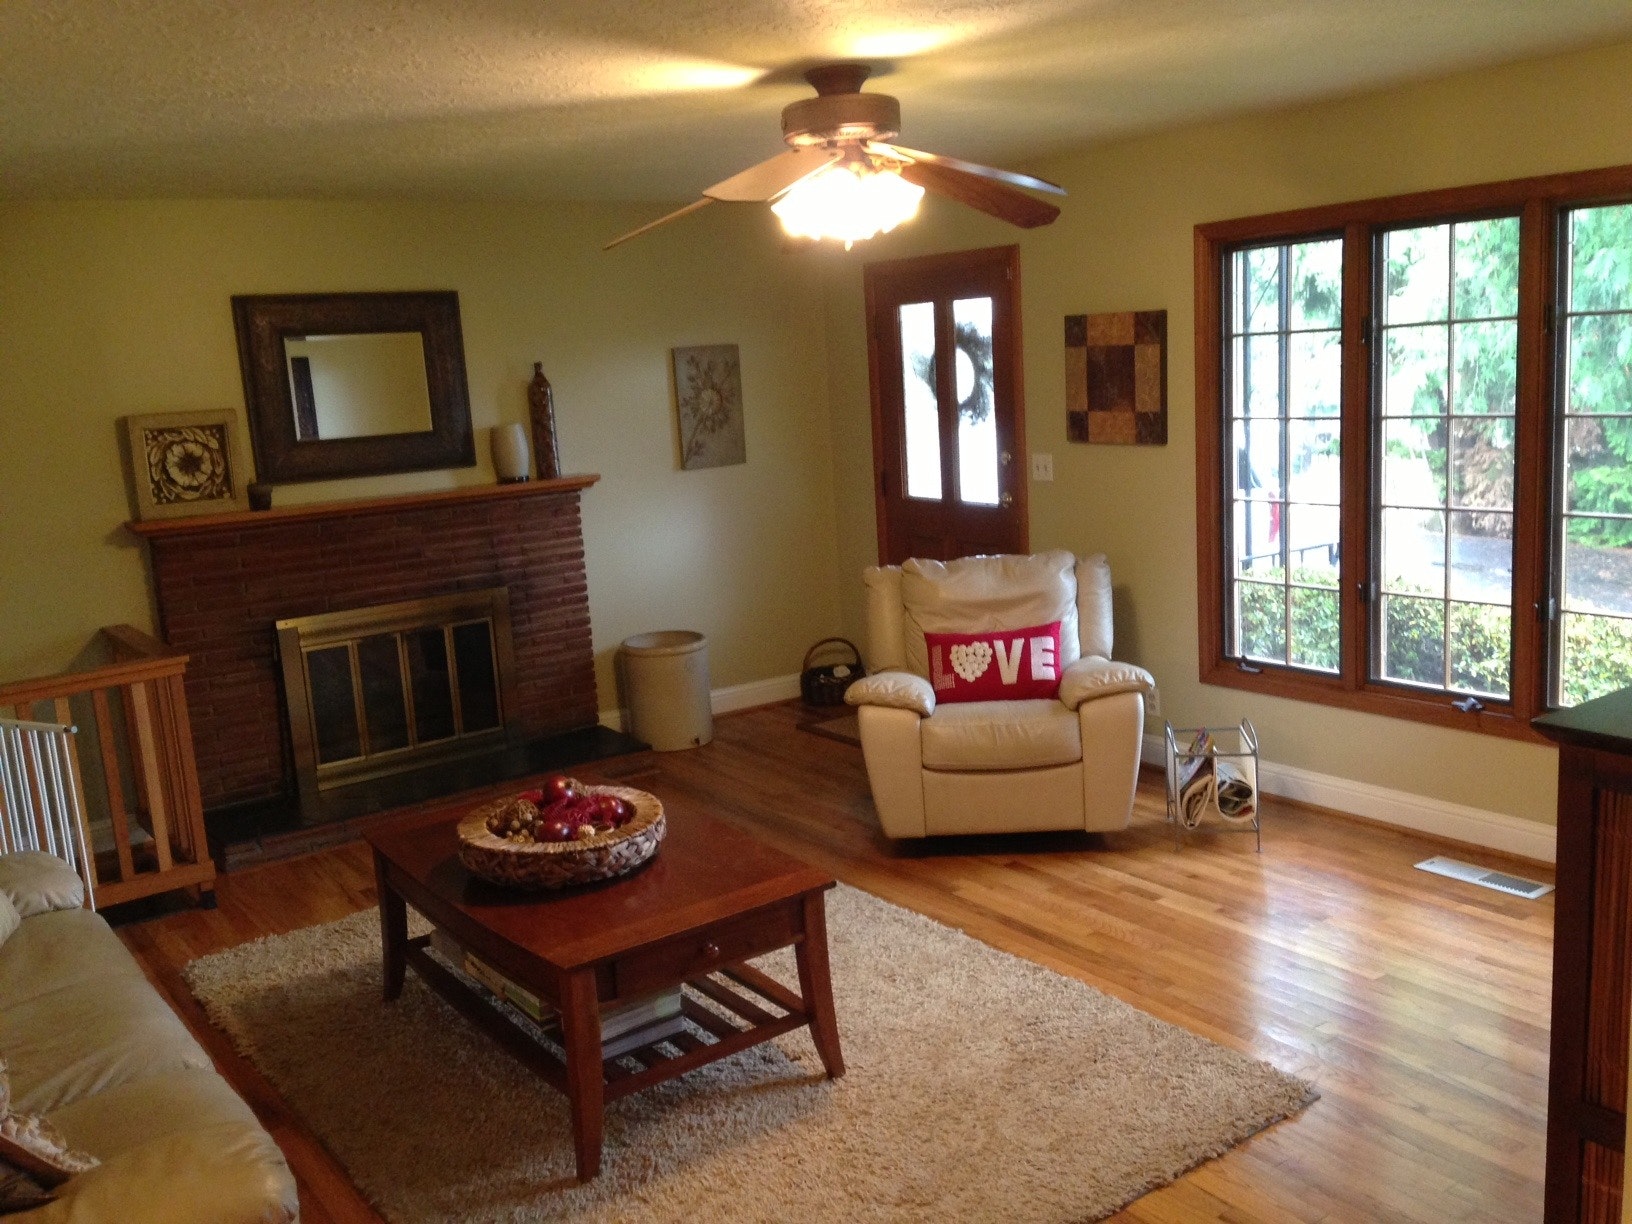
room, living room, furniture, property, interior design, floor, wood flooring, building, ceiling, hardwood, home, ceiling fan, house, table, mechanical fan, wood, laminate flooring, wall, real estate, flooring, den, window, daylighting, architecture, chair, molding, recreation room, couch, coffee table, light fixture